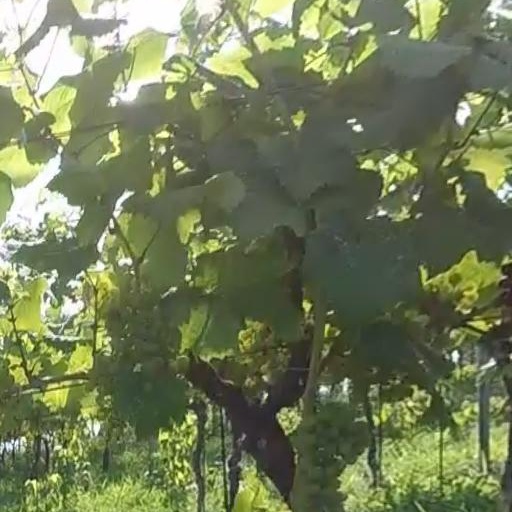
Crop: grape